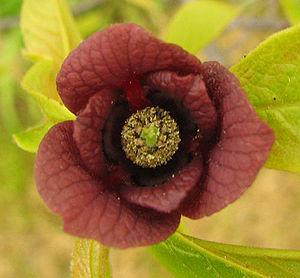
Fleur Asimina triloba (Pawpaw)
Asimina est un genre de plante de la famille des Annonaceae.
La famille des annonacées regroupe des plantes dicotylédones primitives ; constituée de 2500 espèces réparties en une centaine de genres, c'est la plus grande famille de l'ordre des magnoliales.
L'asiminier trilobé est un petit arbre de la famille des Annonaceae originaire d'Amérique du Nord où on l'appelle pawpaw tree. Le fruit charnu, l'asimine, est une baie comestible de forme oblongue, à chair crémeuse et dont le goût rappelle à la fois la banane et la mangue.